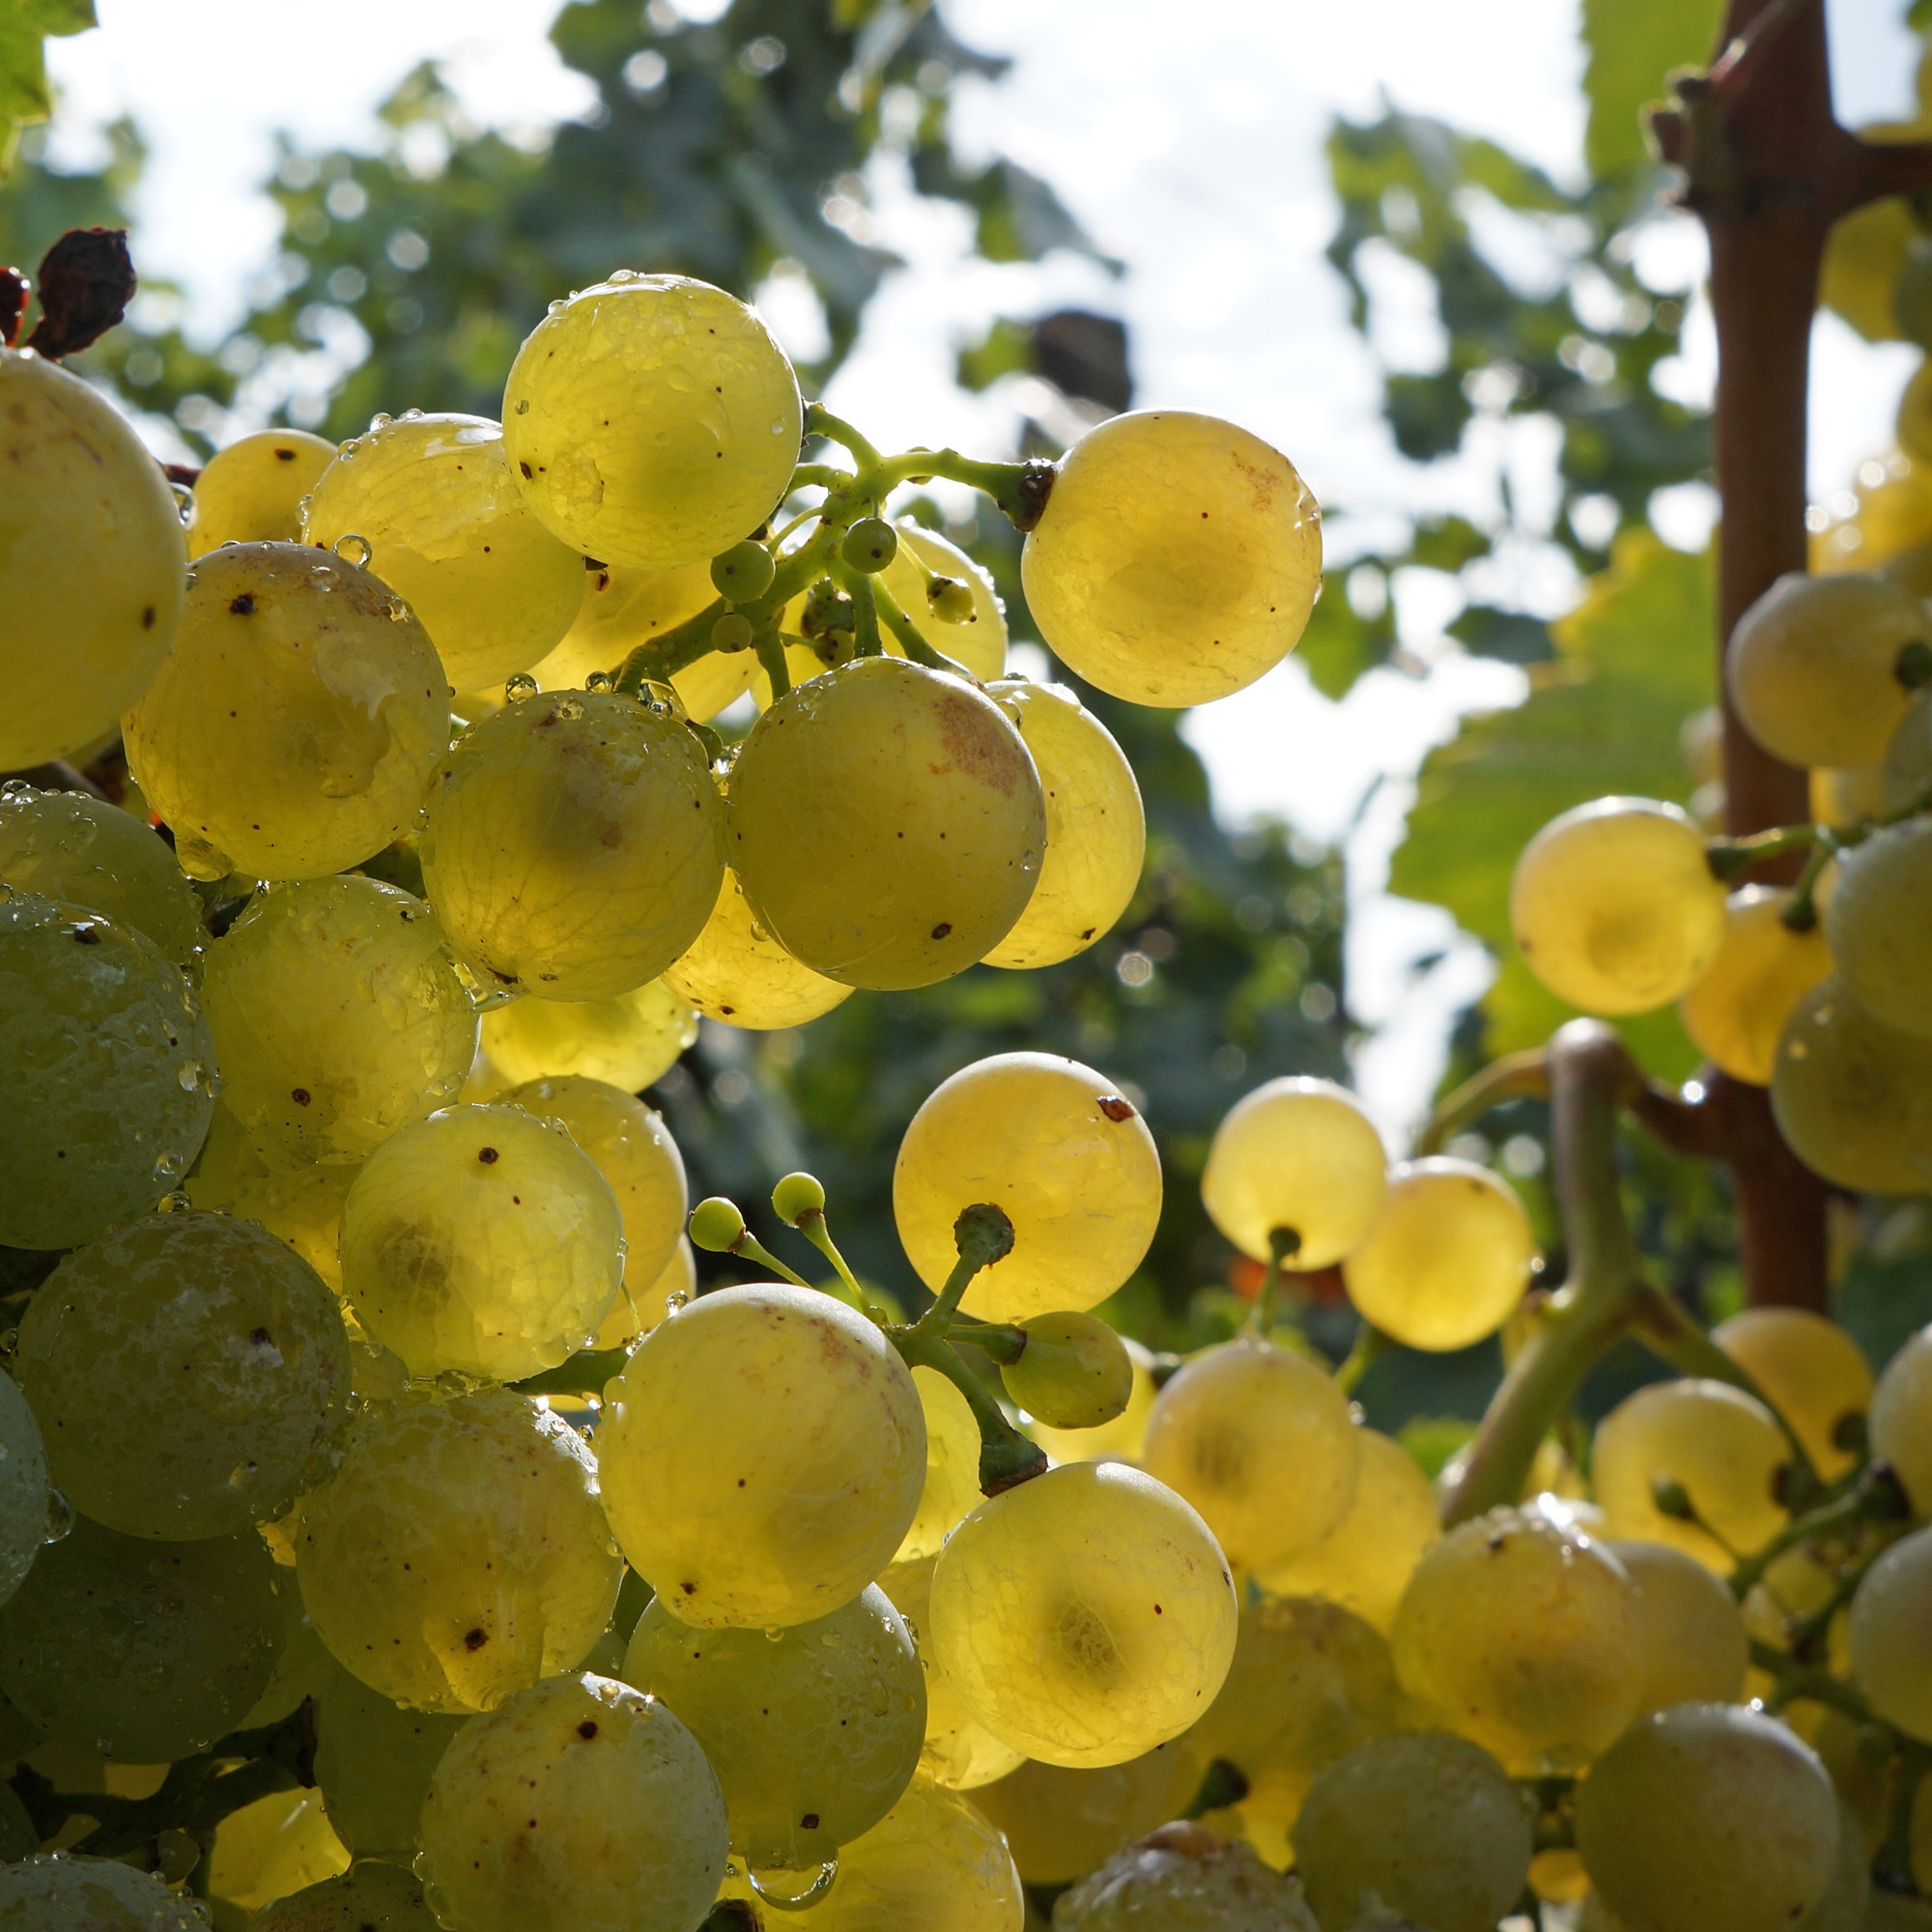
branch, plant, grape, fruit, sweet, flower, food, produce, yellow, agriculture, flora, shrub, macro photography, flowering plant, vitis, white grapes, land plant, grapevine family